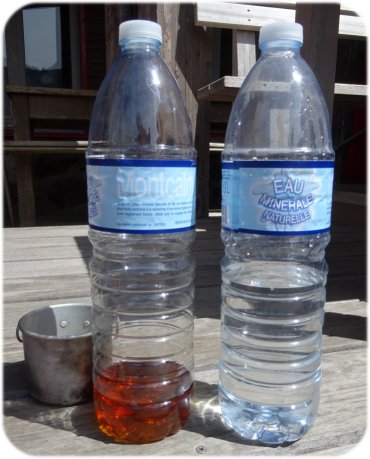
Waste category: plastic